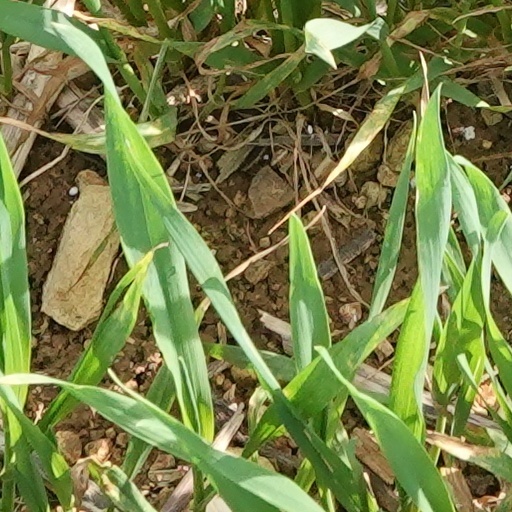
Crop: wheat